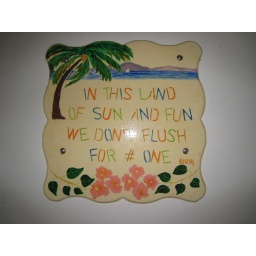
sign in bathroom at Soggy Dollar Bar